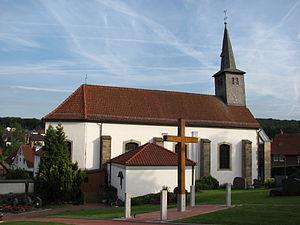
Diekholzen est une municipalité allemande du land de Basse-Saxe et l'arrondissement de Hildesheim. En 2014, elle comptait 6 535 habitants.